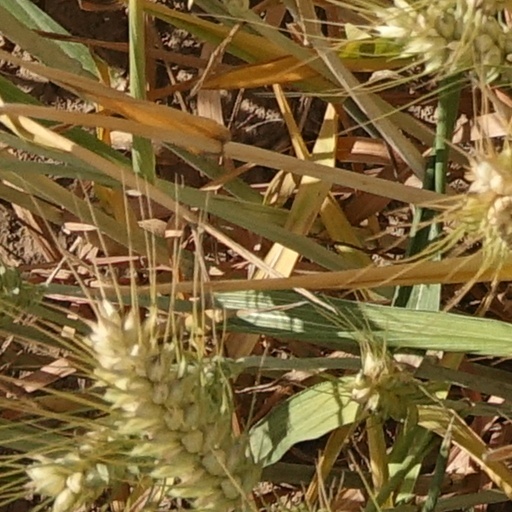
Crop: wheat